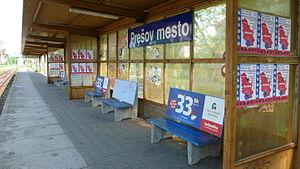
Affiches avec le texte ""Le Kosovo aux Serbes"" à l'arrêt ferroviaire de Prešov - centre en Slovaquie de l'Est Español: Carteles con inscripción que apoya Kosovo en Serbia en la estación de tren de Prešov - el centro en Eslovaquia Este"